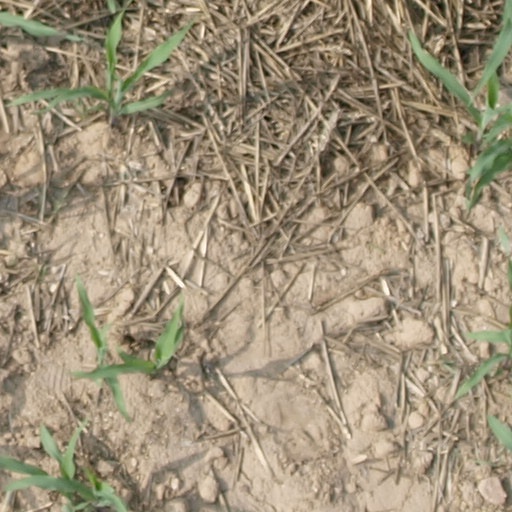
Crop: maize; corn